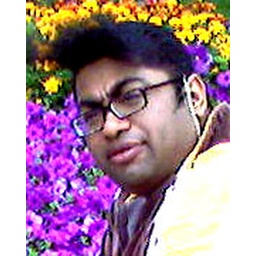
Rocking new Specs in a bed of flowers in Burlington, Vermont 2007